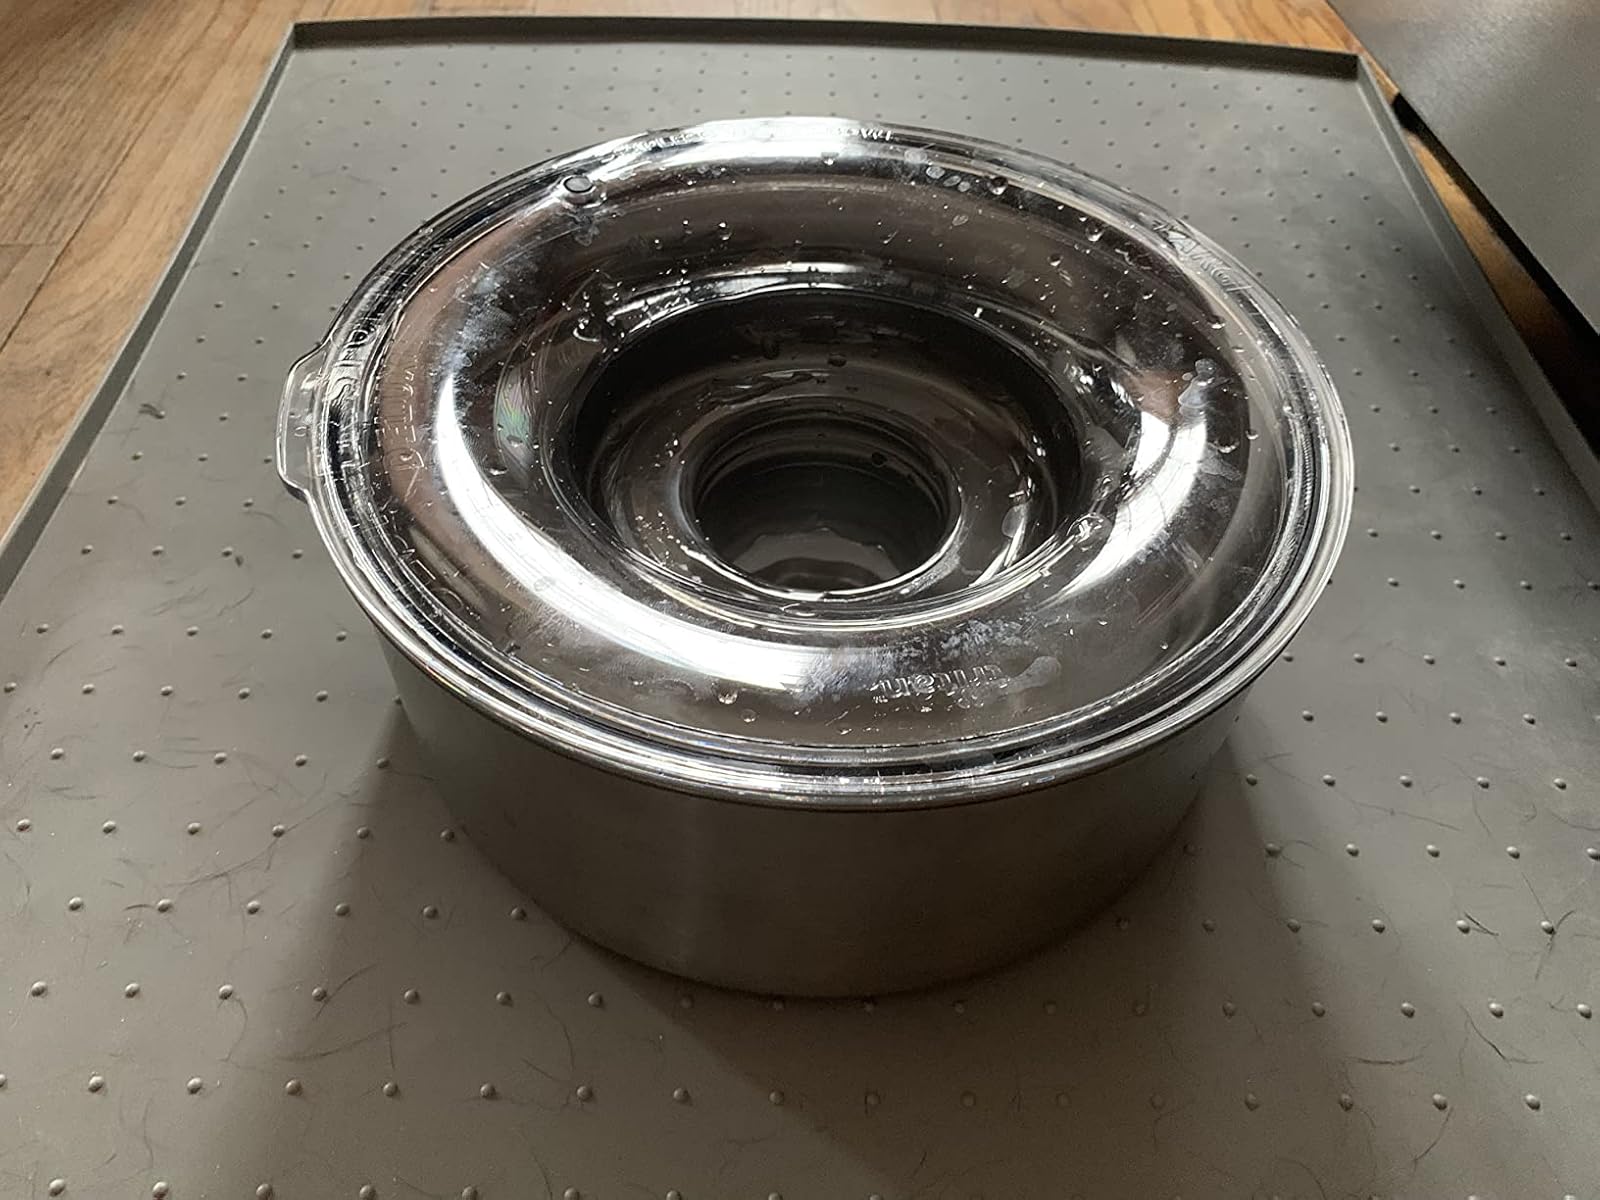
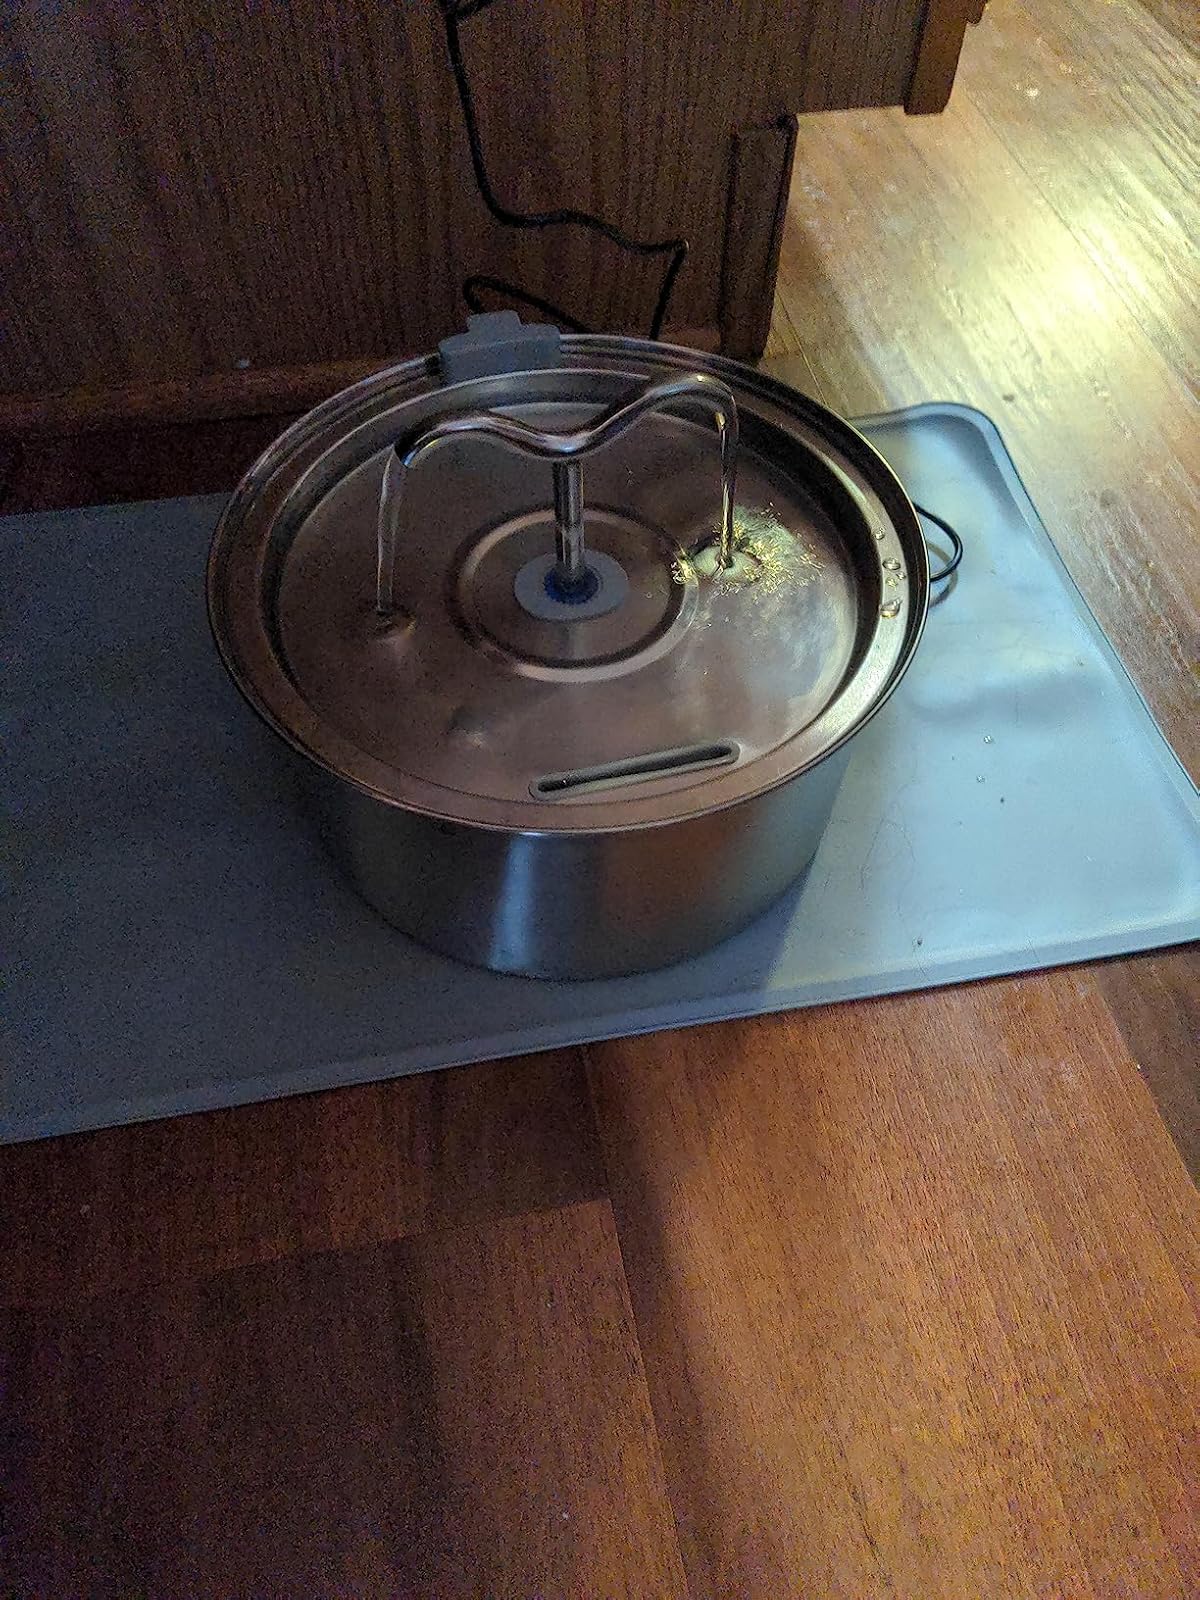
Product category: items_bowl
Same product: no